Trafficante crime family

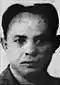
Ignacio Antinori

During the early 1920s, Charlie Wall created an organized crime syndicate in Tampa, where he controlled a large number of illegal gambling rackets and corrupted many Tampa government officials through bribery. Wall controlled his organization from the Tampa neighborhood of Ybor City, and employed Italians, Cubans and men of other ethnicities in his organization. His only rival for criminal rackets in the Tampa Bay area was Italian Mafia boss Ignacio Antinori.